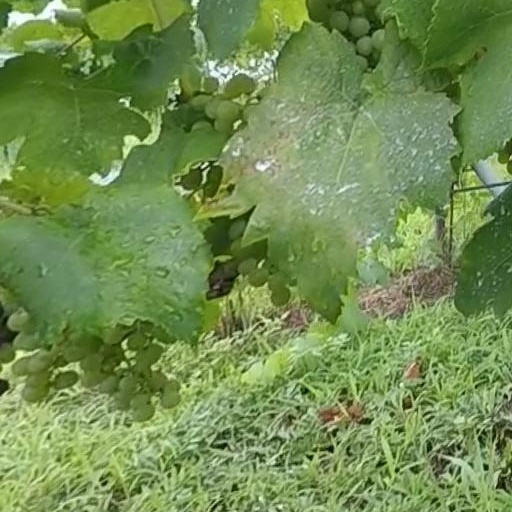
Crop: grape